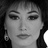
Emotion: neutral